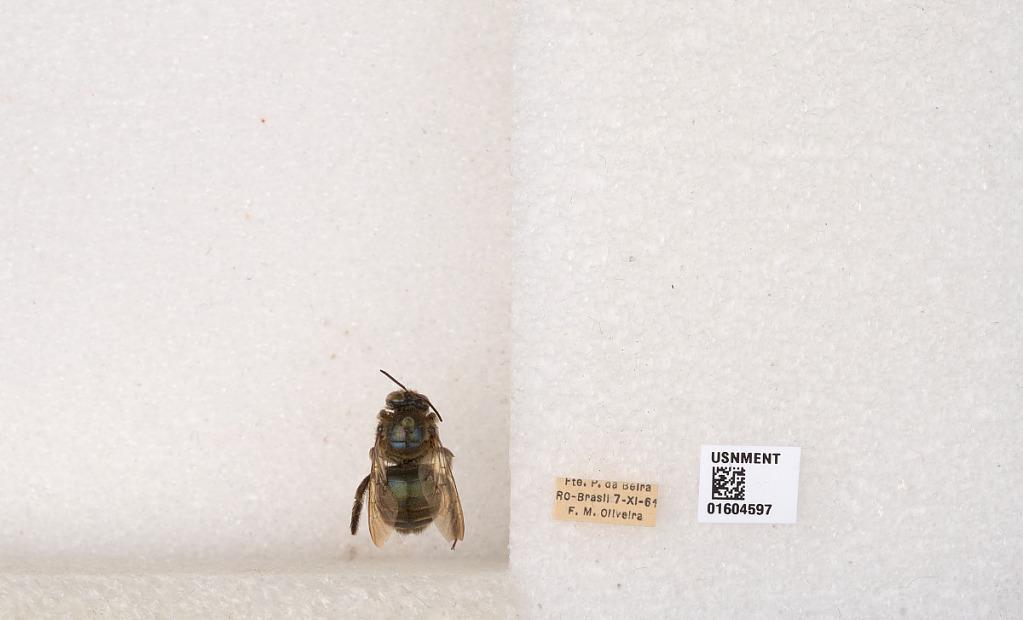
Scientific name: Xylocopa (Schonnherria) viridis Smith
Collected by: F. Oliveira
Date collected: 1961-9-7
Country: Brazil
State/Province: Rondonia
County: Costa Marques
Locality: Fte. P. da Beira